K. L. Saigal

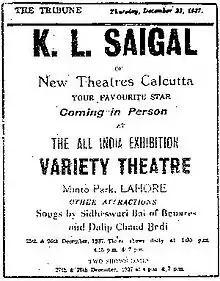
Advertisement for Saigal program published in "The Tribune" in 1937.

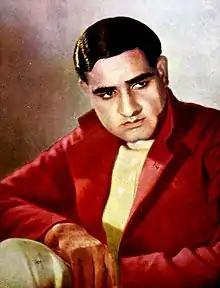
Portrait of Saigal in 1938

In December 1941, Saigal moved to Bombay to work with Ranjit Movietone. Here he acted and sang in a number of successful films. "Bhakta Surdas" (1942) and "Tansen" (1943) were hits during this period. The latter film is still remembered for Saigal's performance of the song "Diya Jalao" in "Raga Deepak"; in the same movie, he also sang "Sapta Suran," "Tin .. Gaa-o Saba Guni Jan" and "Room Jhoom Room Jhoom Chaal tihari". In 1944, he returned to "New Theatres" to complete "My Sister". This film contained the songs "Do Naina Matware" and "Ae Katib-e-Taqdeer Mujhe Itna Bata De".